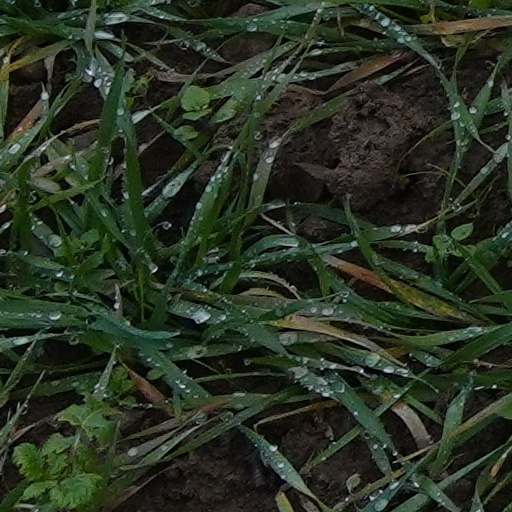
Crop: wheat